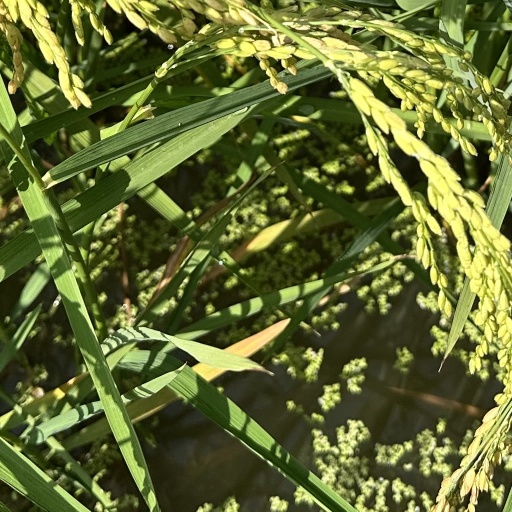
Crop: rice